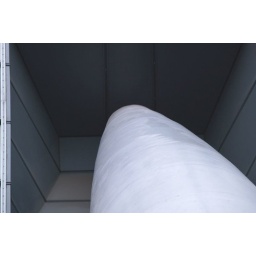
This picture shows the point where the support strud enters the tilted KPN building near Erasmus bridge in Rotterdam.